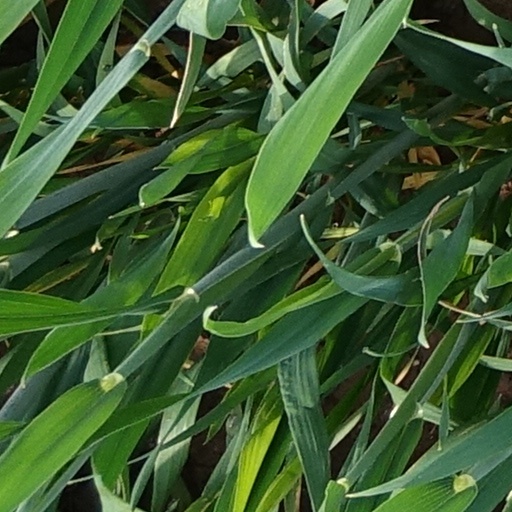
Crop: wheat